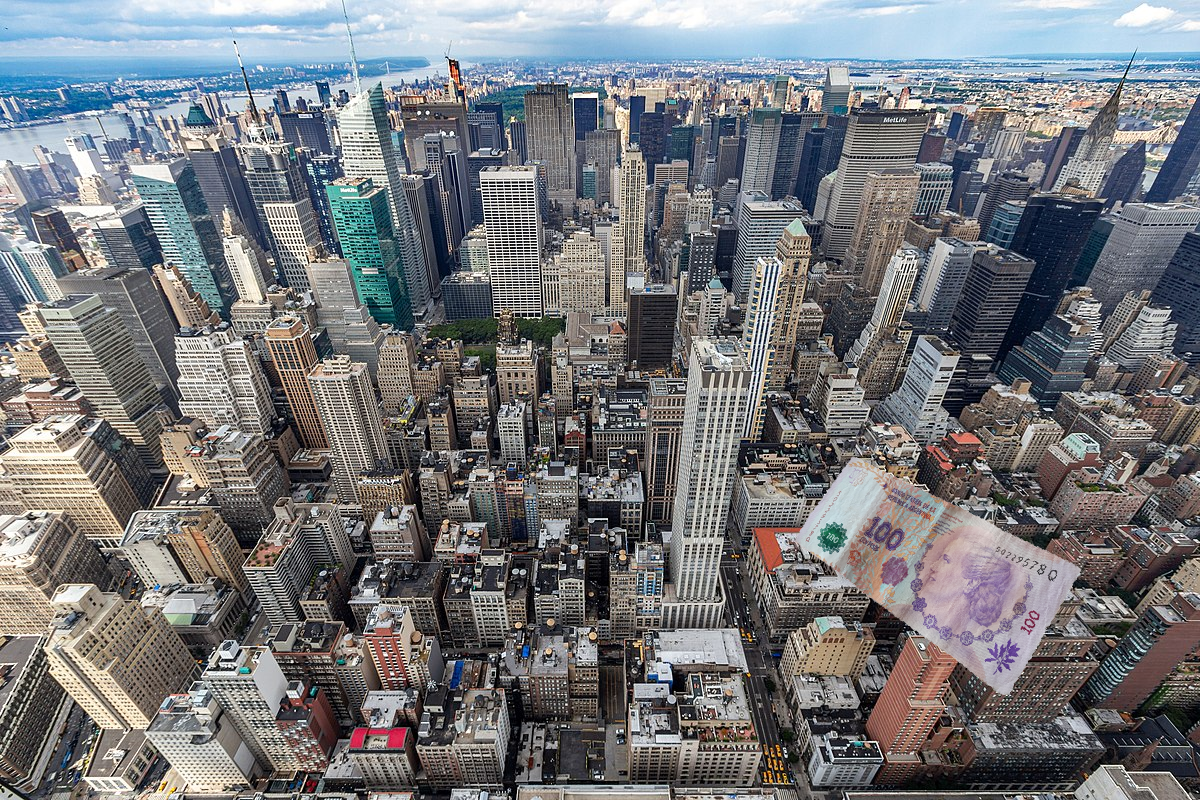
Denominación: 100